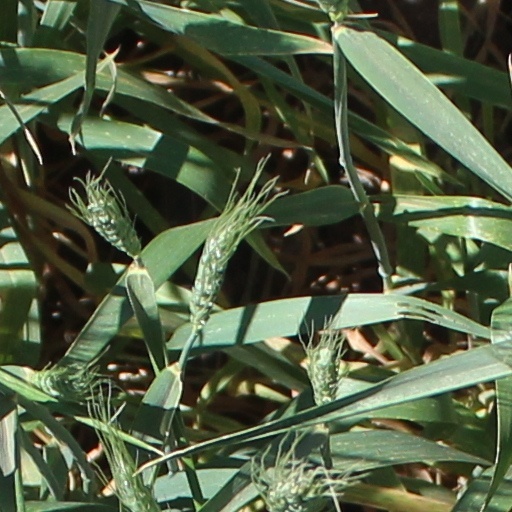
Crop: wheat